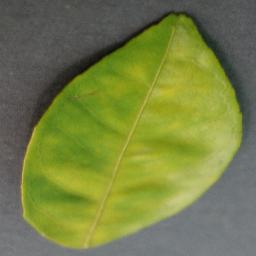
Label: Orange___Haunglongbing_(Citrus_greening)